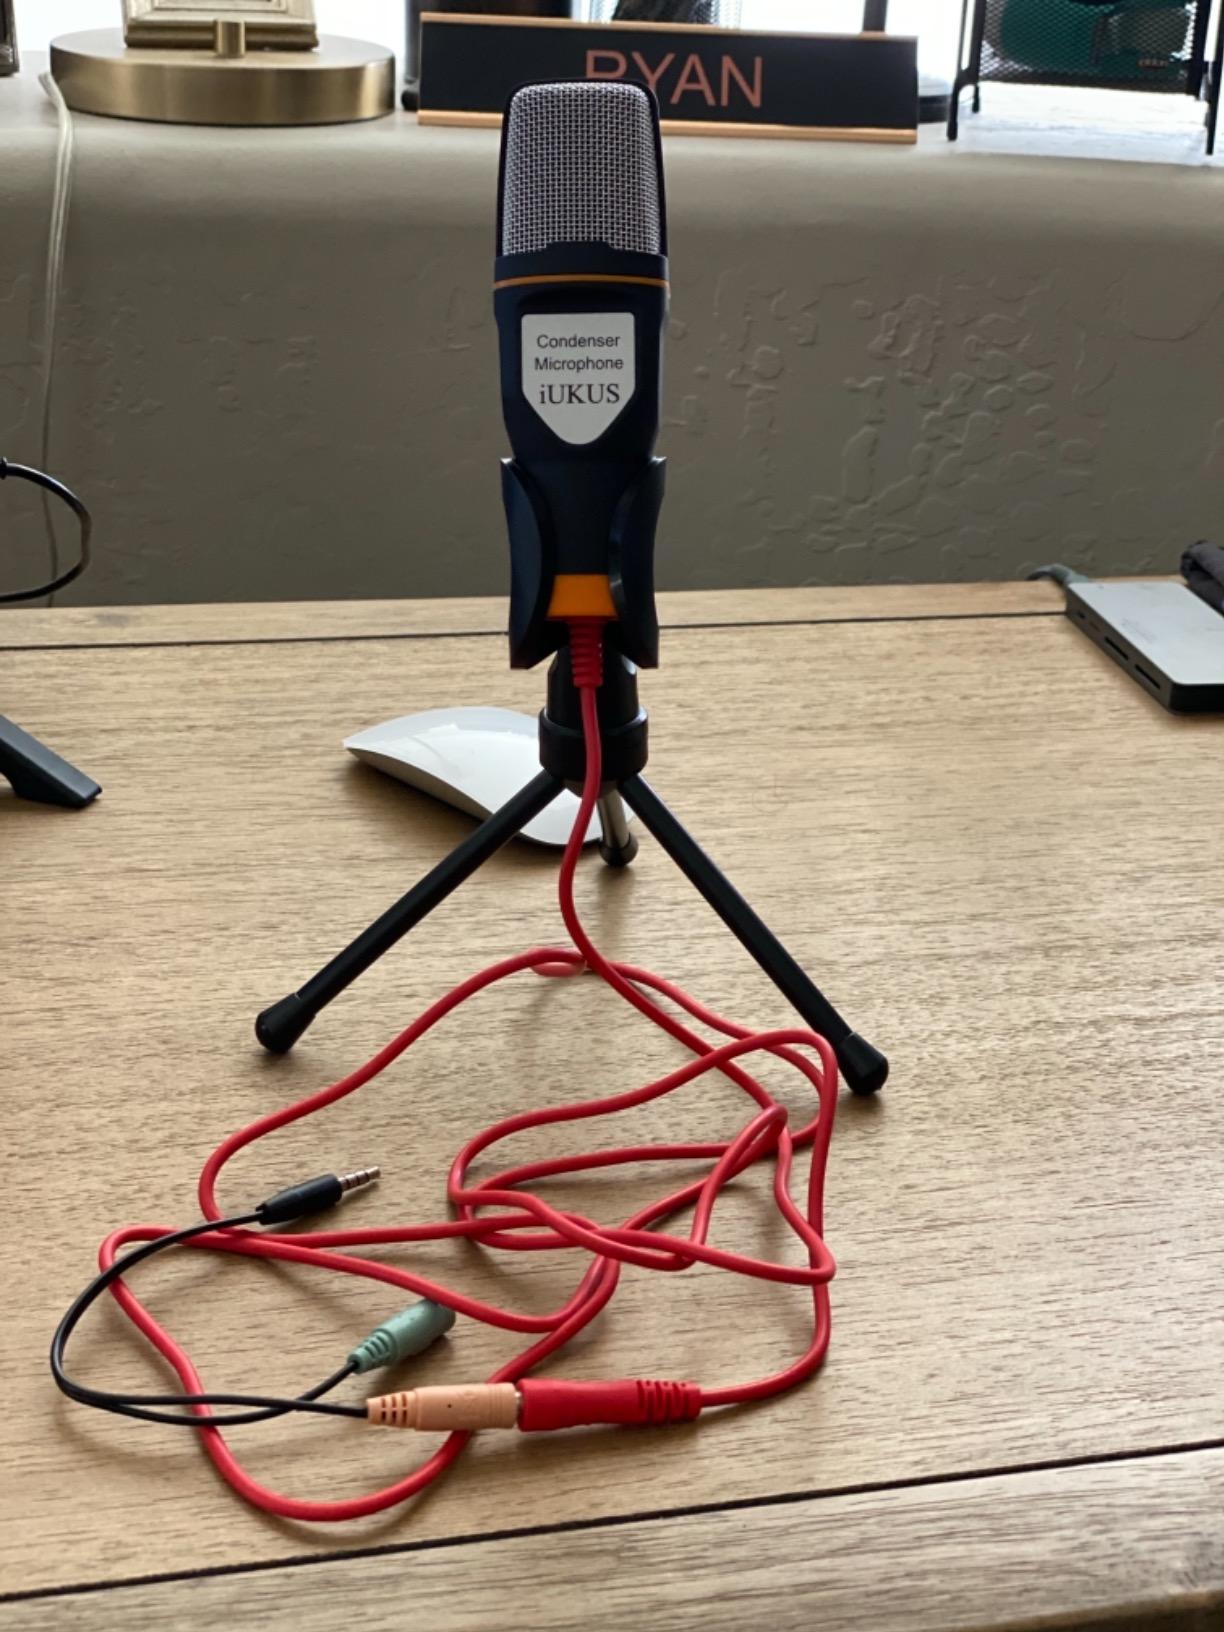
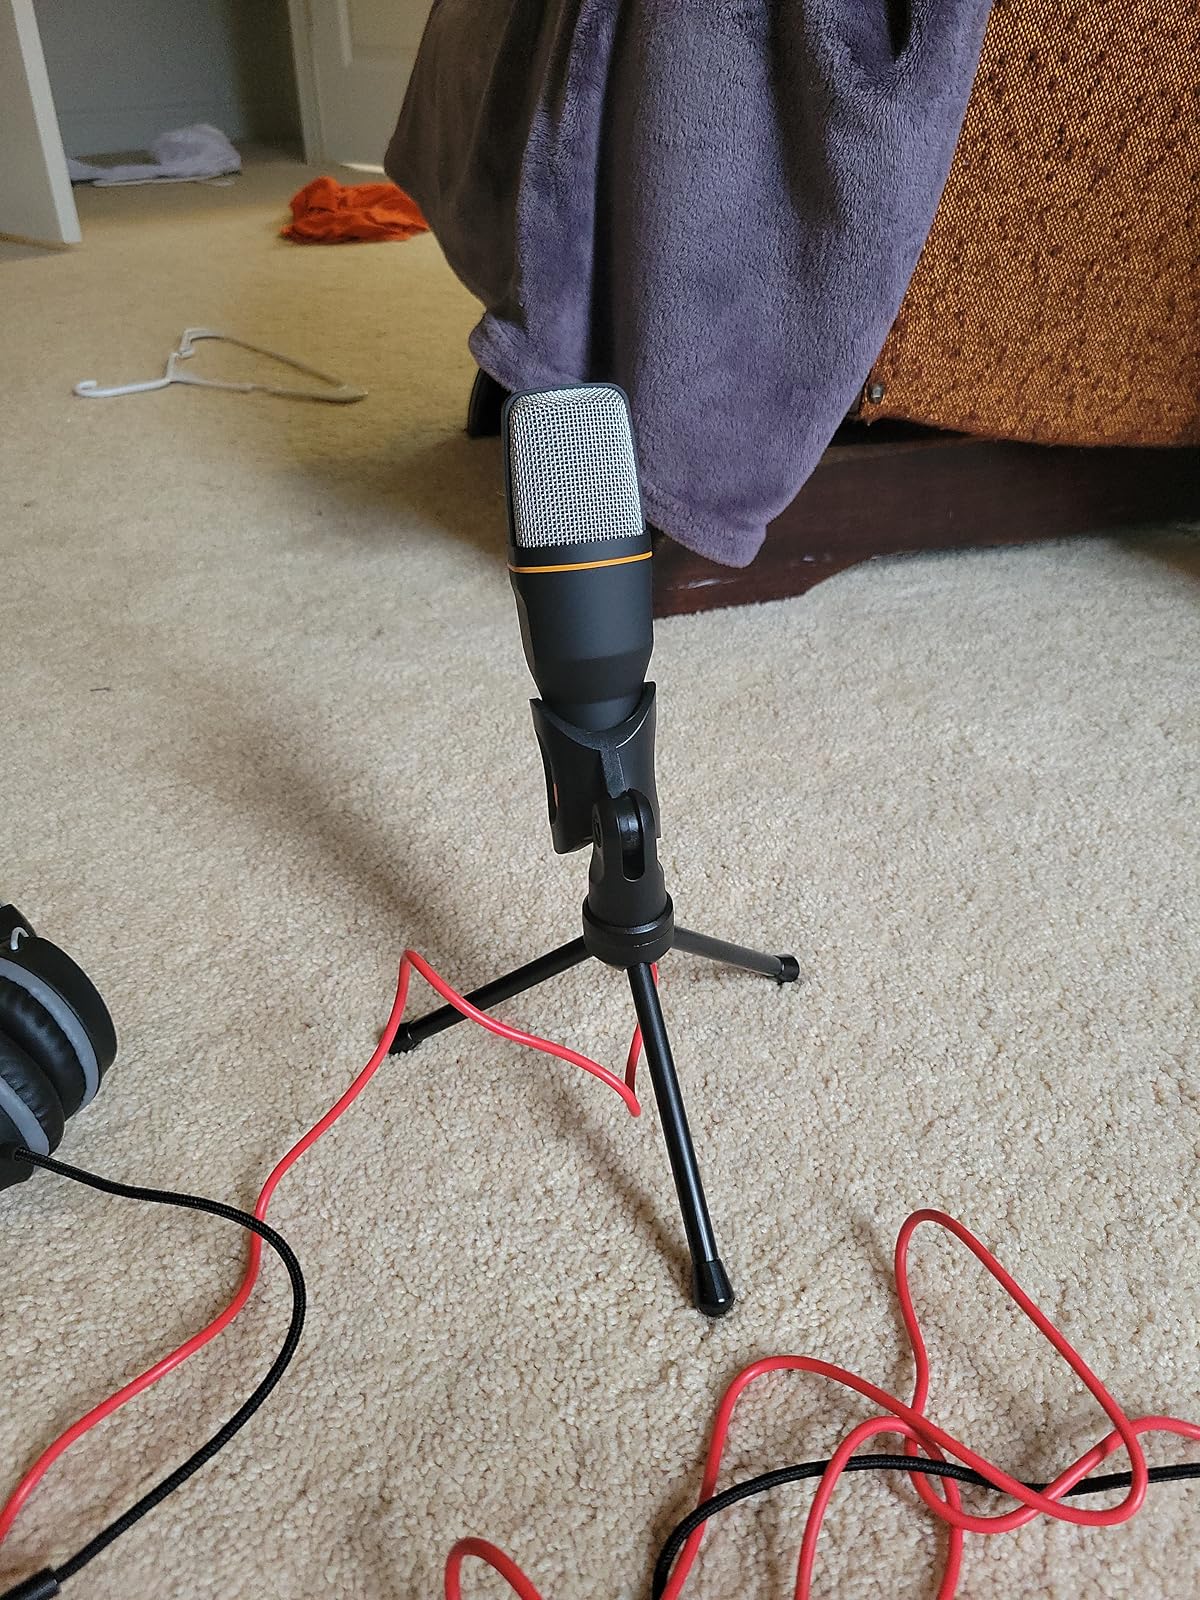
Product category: microphone
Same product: yes